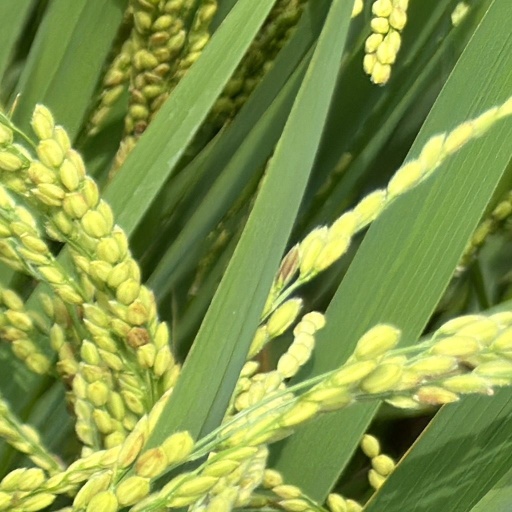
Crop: rice